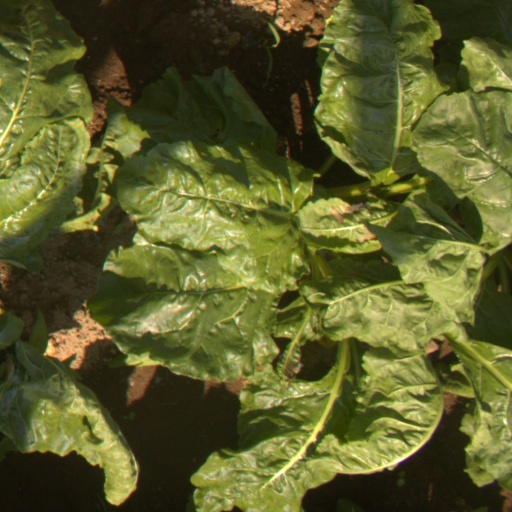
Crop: sugar beet